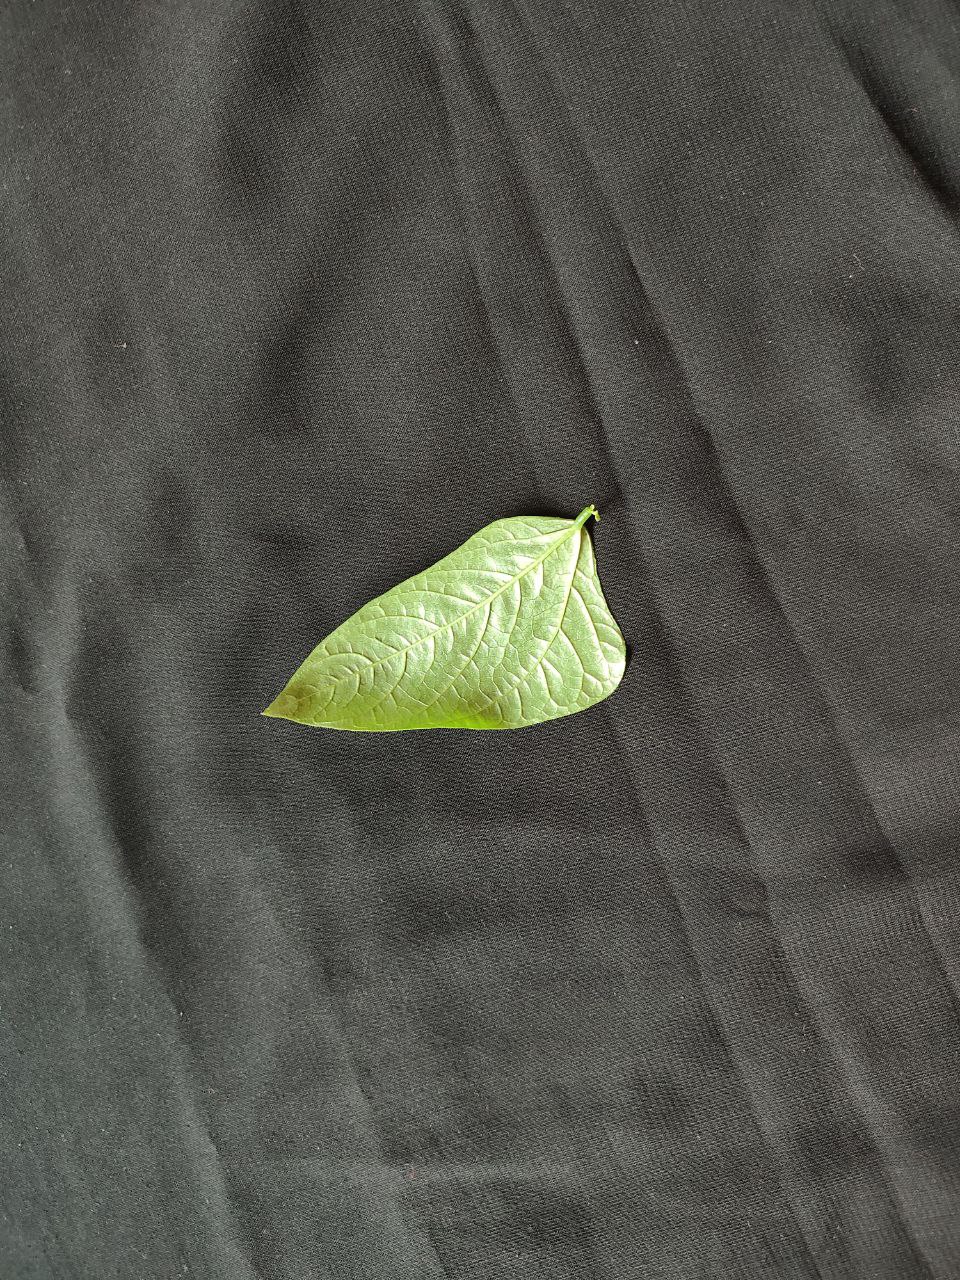
Crop: cowpea
Leaf condition: Fresh Leaf